Horse trams in Adelaide

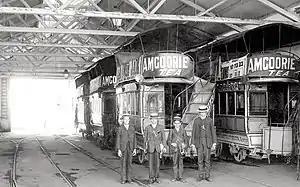
In 1905, when these young conductors were photographed with their ticketing equipment at the Adelaide and Suburban Tramway Company's Kensington depot, employment laws permitted 12-year-olds to work in that role.

Of the advantage of street tramways there can be no doubt. Whatever incredulity might at one time have existed upon the subject is now entirely removed by the great success which has attended their introduction in England and on the Continent of Europe, as well as in America. ...